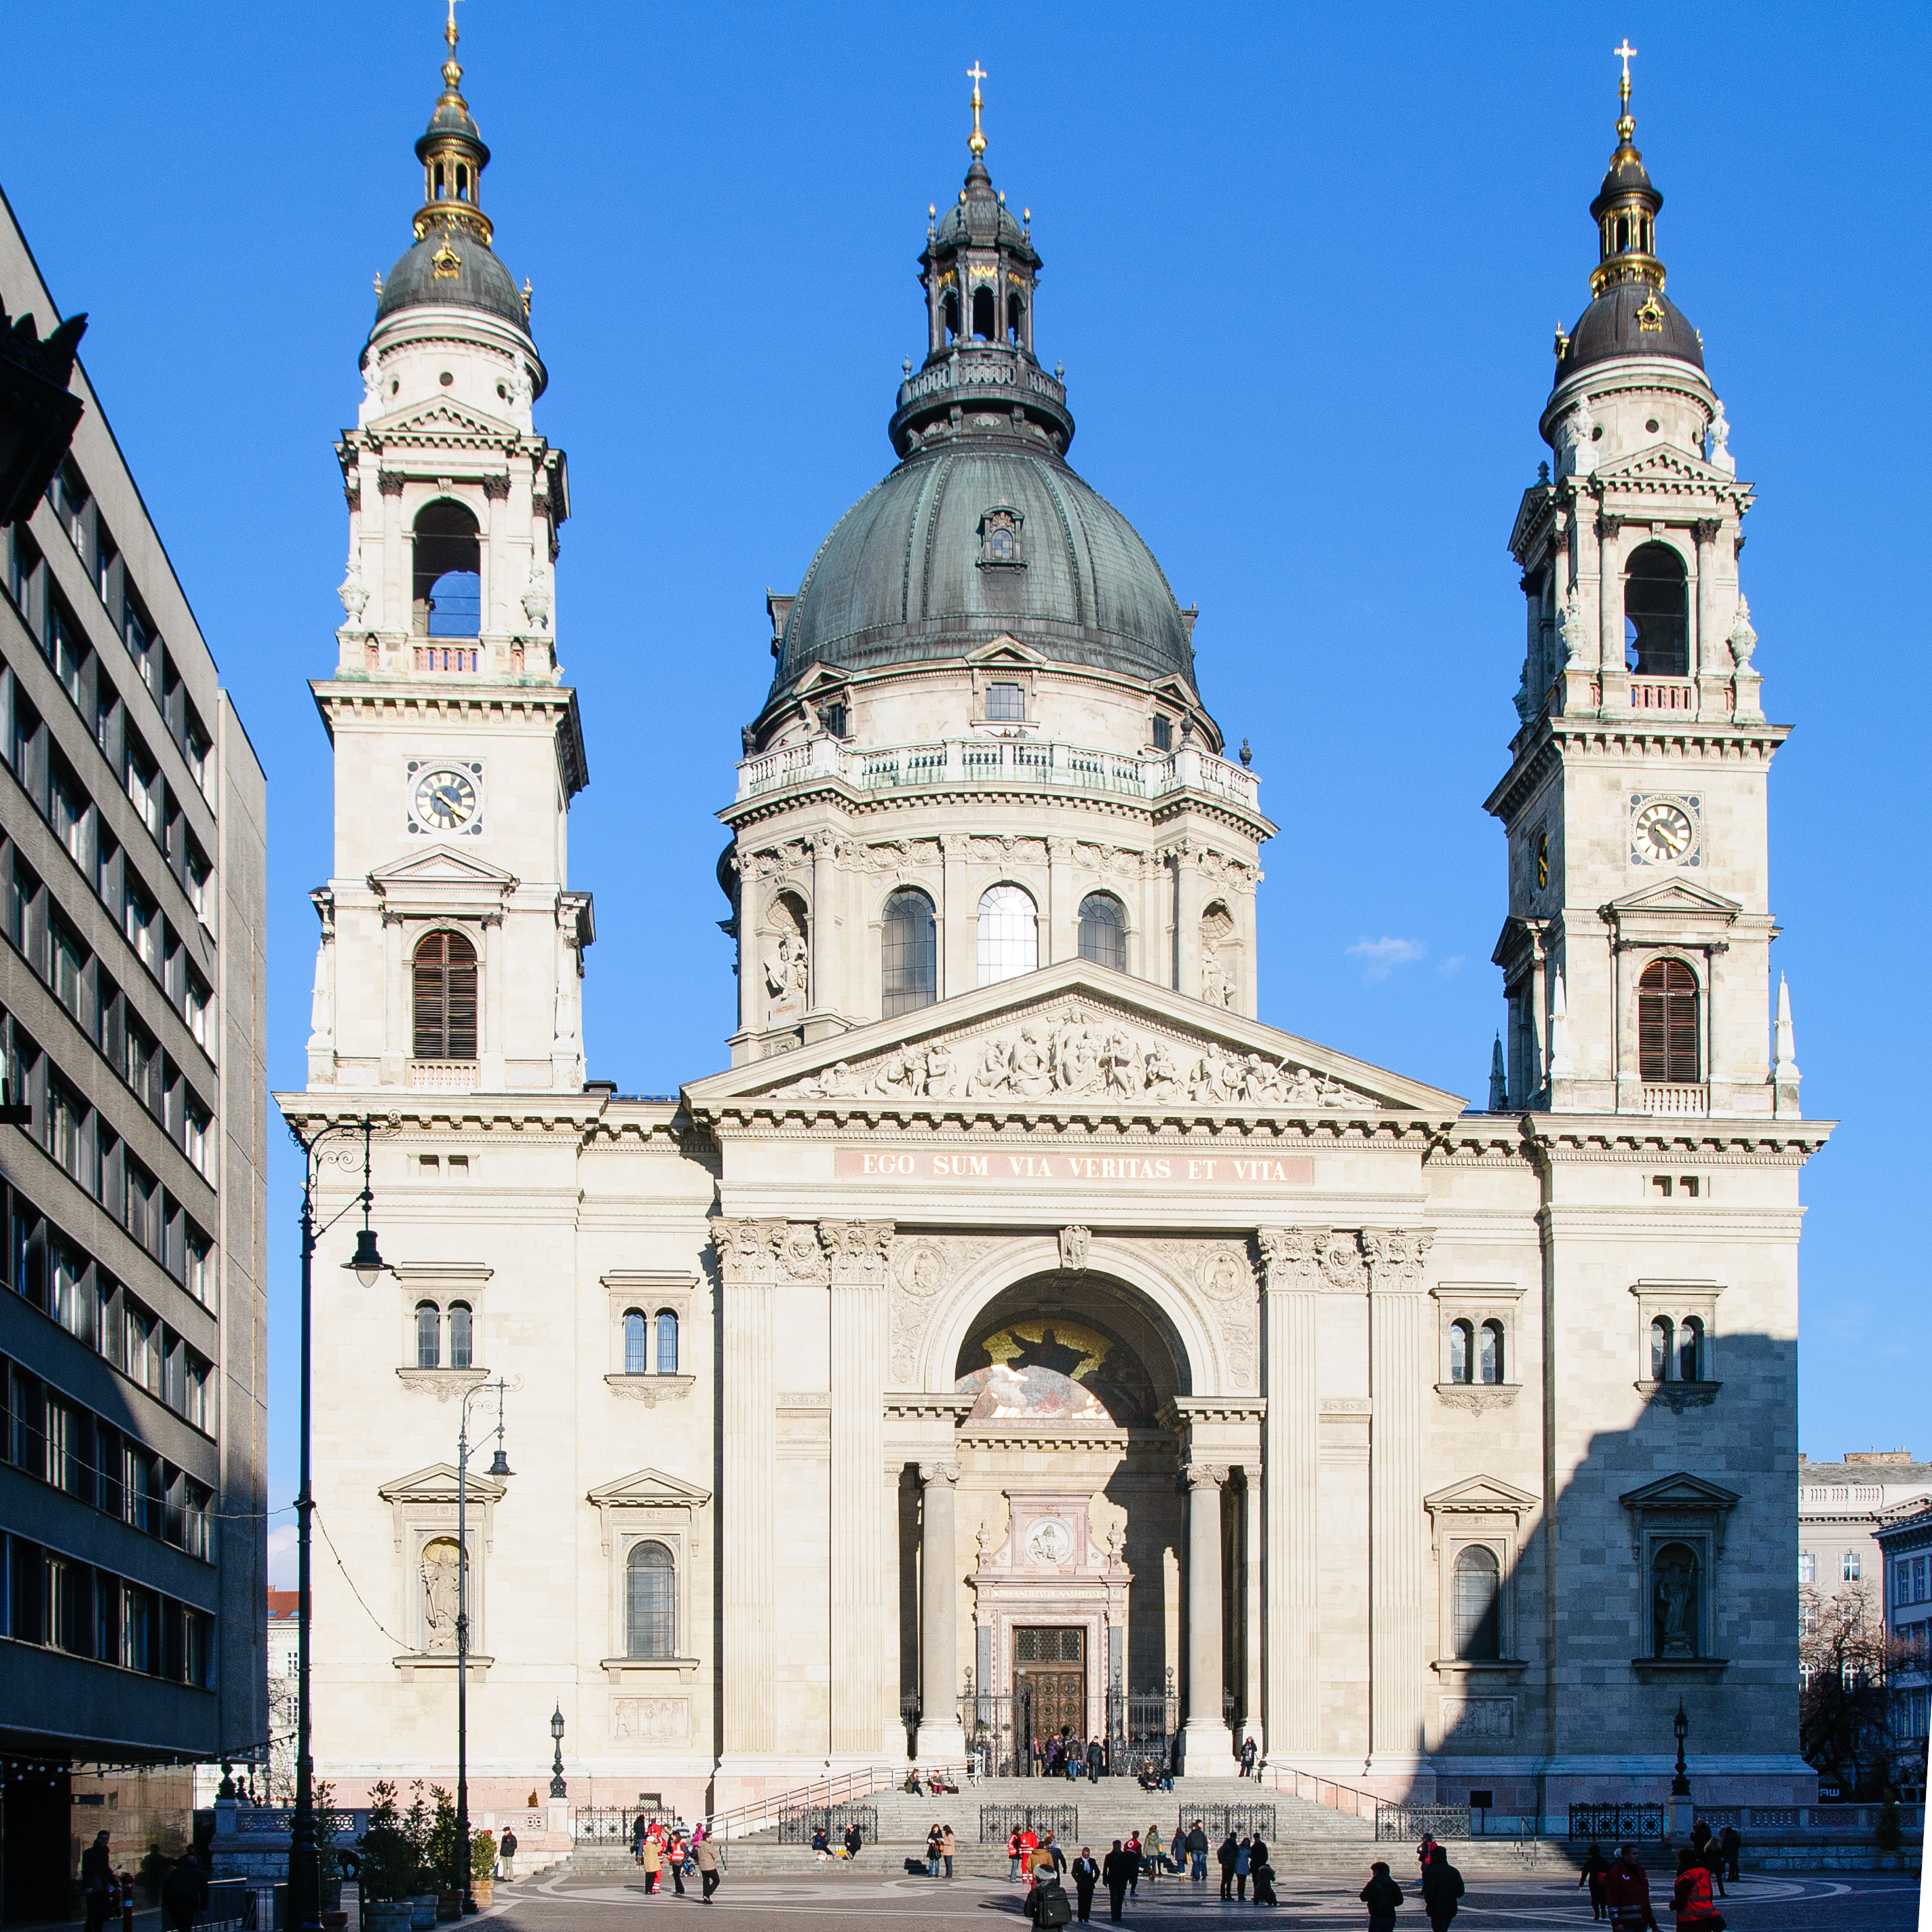
building, tower, landmark, facade, church, cathedral, nikon, place of worship, bell tower, spire, budapest, hungary, basilica, d300